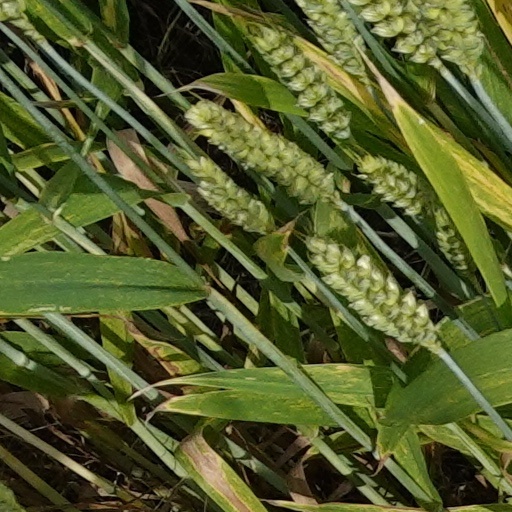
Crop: wheat